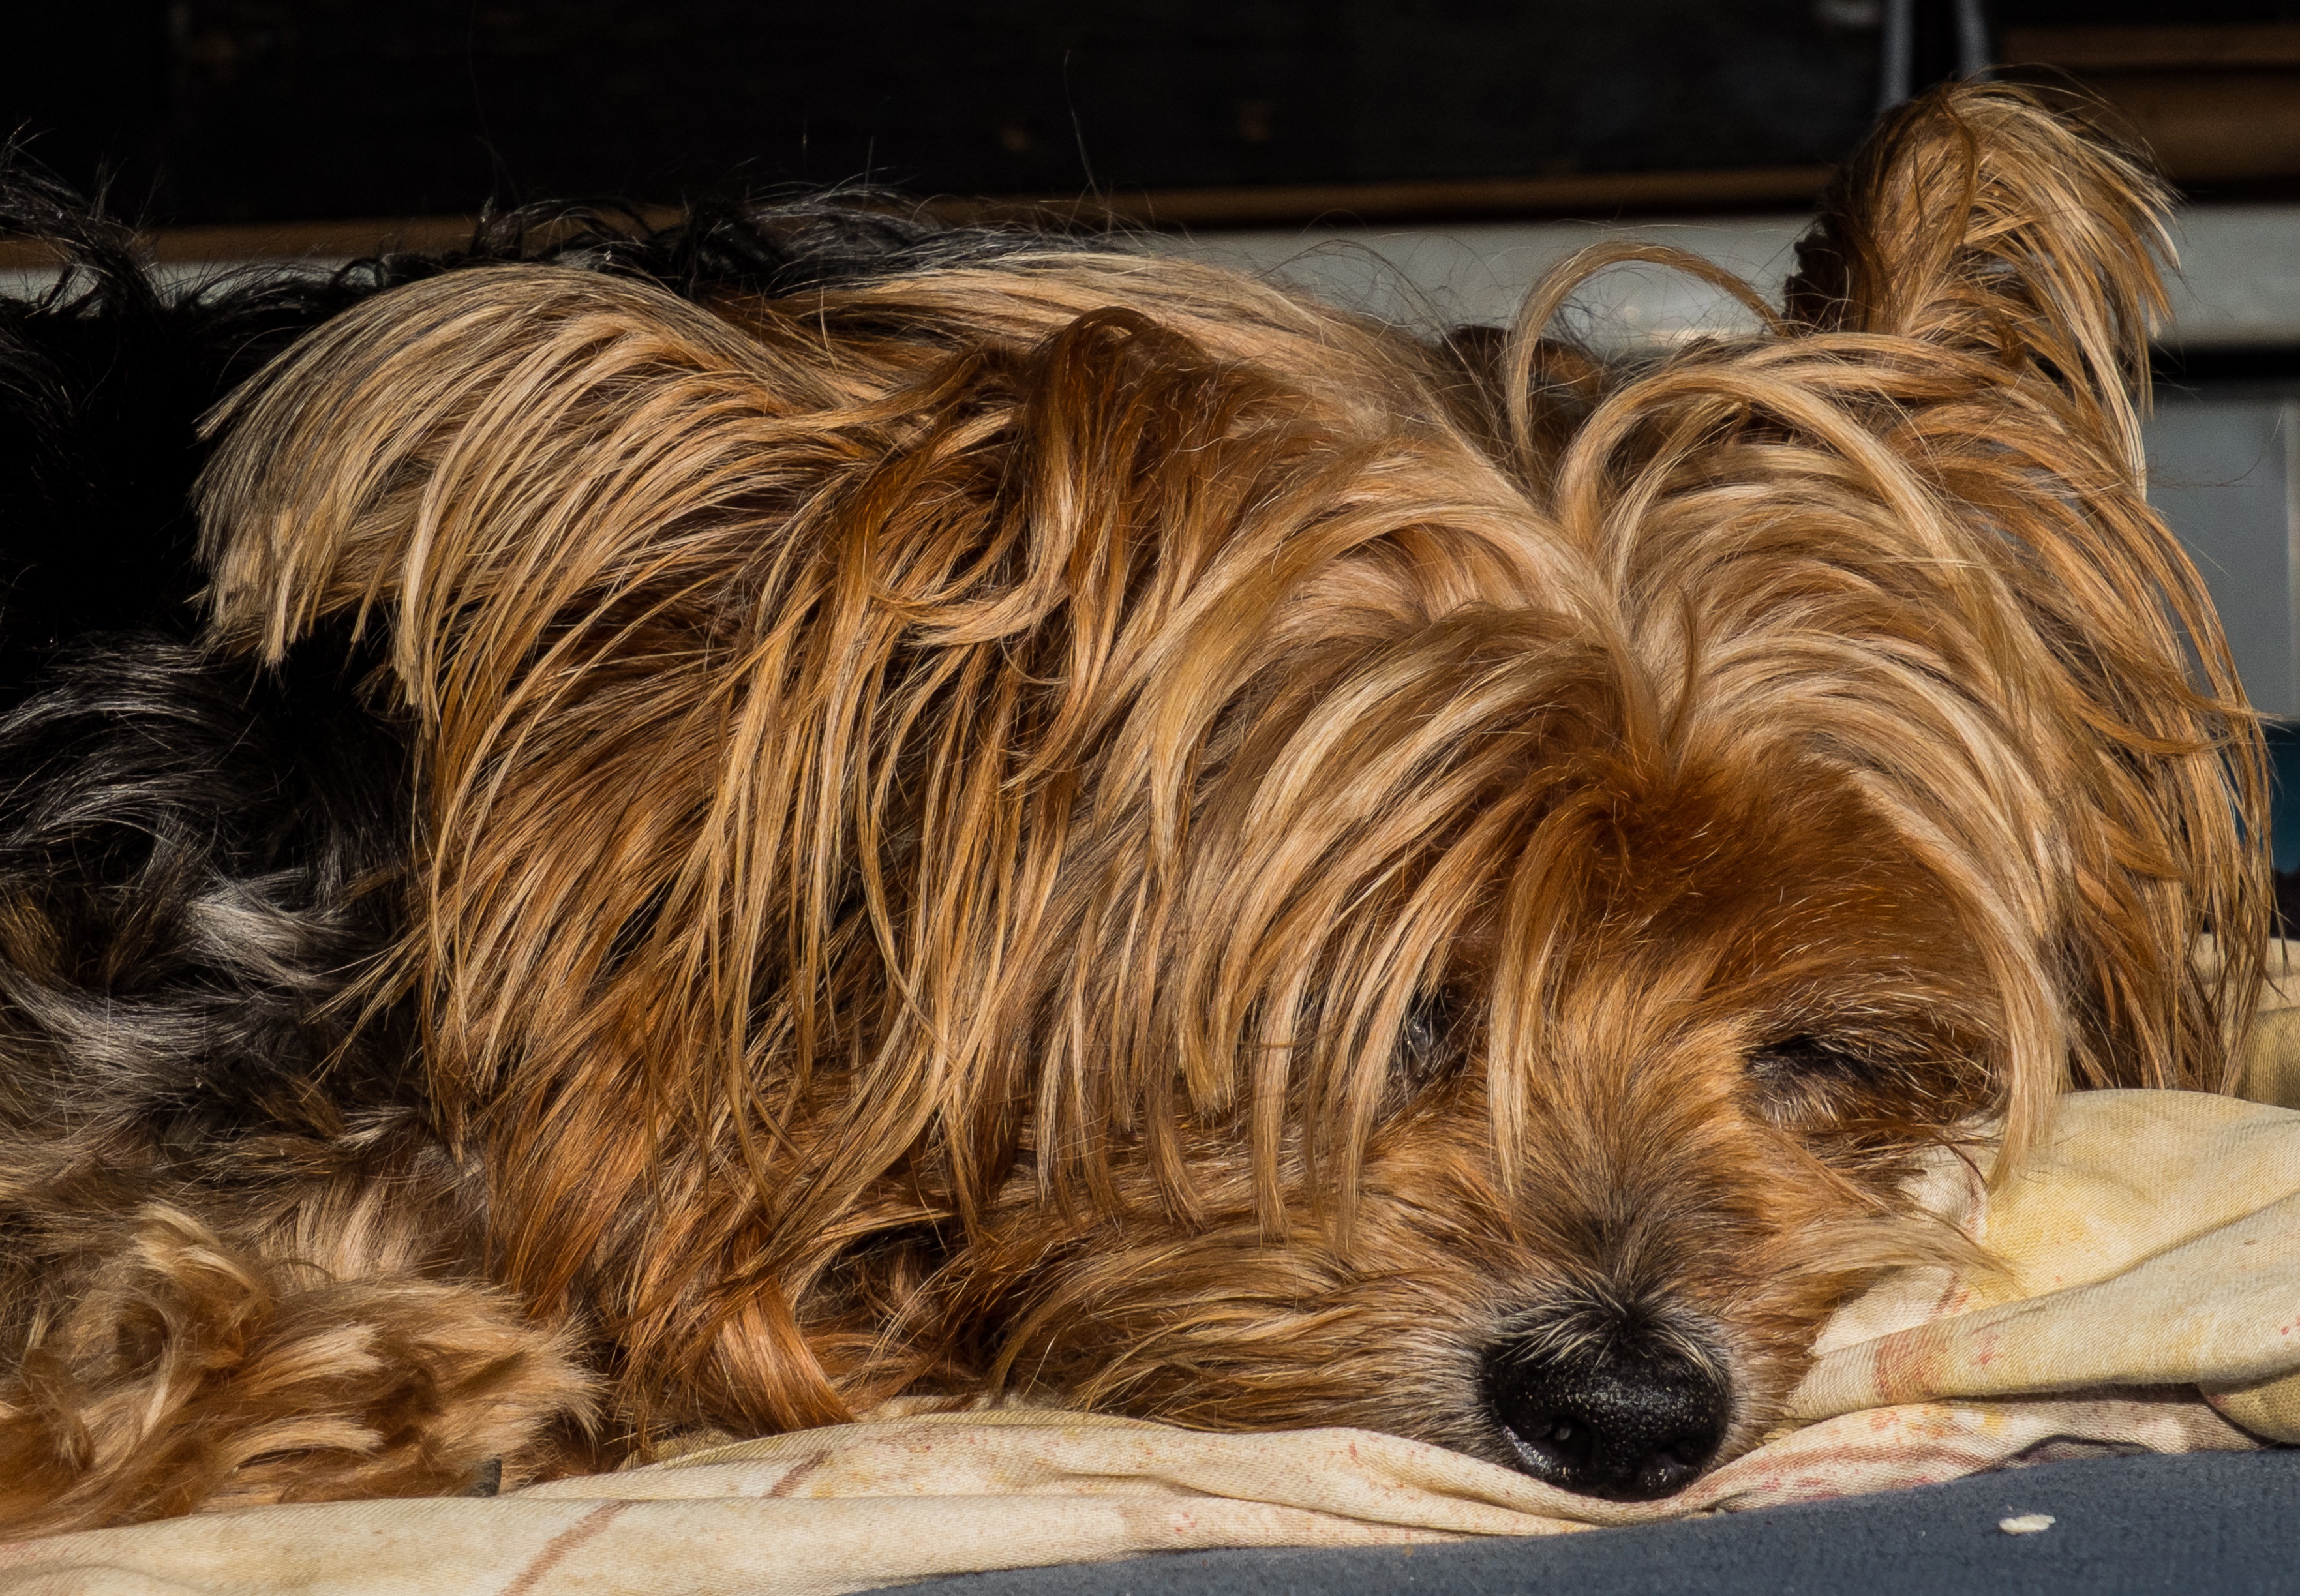
dog, mammal, vertebrate, dog breed, lhasa apso, terrier, yorkshire terrier, cairn terrier, tibetan terrier, lazy dog, australian silky terrier, havanese, dog like mammal, australian terrier, glen of imaal terrier, dog crossbreeds, morkie, norfolk terrier